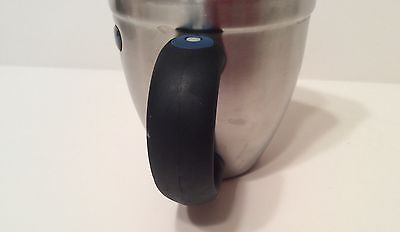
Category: mug